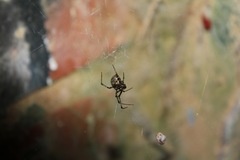
Species: Parasteatoda_tepidariorum